The Peninsula Hong Kong

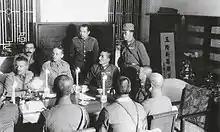
Major General Maltby discussing the arrangement of surrender with Japanese commanders at the Peninsula Hotel on 25 December 1941

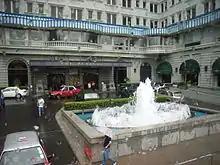
The main entrance

Founded by members of the Kadoorie family, The Peninsula was built with the idea that it would be "the finest hotel east of Suez". Originally planned for a 1924 opening, the hotel opened on 11 December 1928 and was the successor of Hongkong Hotel. The Peninsula was located in Tsim Sha Tsui, Kowloon, Hong Kong at the junction of Nathan Road and Salisbury Road, directly opposite the quays where ocean liner passengers disembarked and near the terminus of the Kowloon-Canton railway.